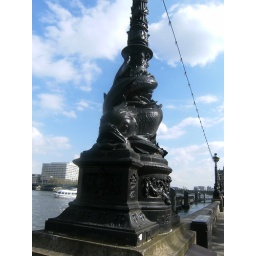
fish lamp post in London